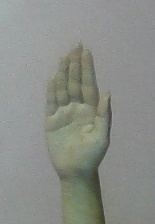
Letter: seen